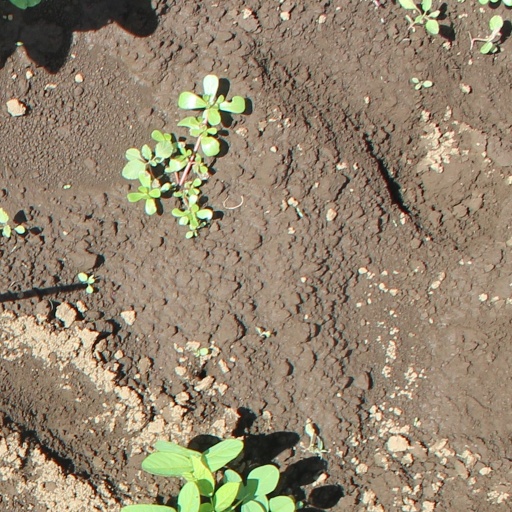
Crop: soybean